Same-sex marriage in Washington (state)

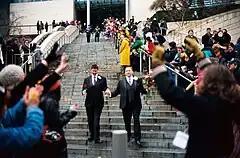
Just married couples leaving Seattle City Hall are greeted by well-wishers on the first day of same-sex marriage in Washington, December 9, 2012

On January 26, 2012, legislation legalizing same-sex marriage and converting most domestic partnerships not dissolved within two years into marriages passed the Washington State Senate's Committee for Government Operations, Tribal Relations and Elections. Republican Dan Swecker introduced four amendments that failed on a party-line vote of 3–4. Republican Don Benton asked for the legislation to be placed on the November 2012 ballot as a referendum, but his motion failed by a 3–4 vote. The bill was reported out of the committee by a 4–3 vote. It passed the Senate by a vote of 28–21 on February 1.